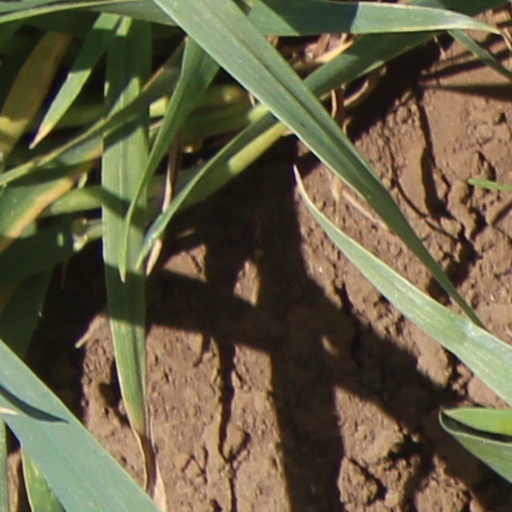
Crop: wheat